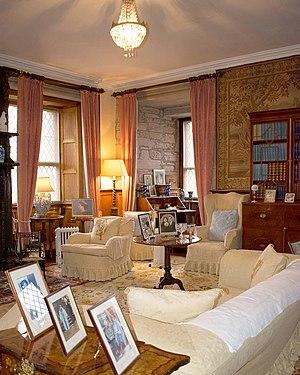
Le château de Glamis se trouve à côté du village de Glamis dans la zone administrative écossaise de l'Angus. C'est le siège des comtes de Strathmore et Kinghorne, et il est accessible au public. Le château se trouve sur les billets de dix livres émis par la Royal Bank of Scotland. Les plâtres des plafonds de Glamis sont remarquables par leur détail et leur préservation. Le bâtiment central, en forme de L, date du XIVᵉ siècle. Il a été modifié, et au long des siècles on y a ajouté d'autres bâtiments, ce qui donne à l'édifice actuel son apparence impressionnante. Avec ceux du château de Muchalls et du château de Craigievar, ils sont considérés comme les plus beaux d'Écosse. On trouve souvent le château dans des fictions et légendes ; d'après les histoires locales, il y aurait plus de noirs secrets à Glamis que dans tout autre château d'Écosse.